William Lundigan

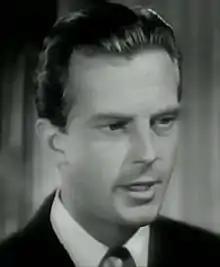
Lundigan in "The Fabulous Dorseys" (1947)

Lundigan returned to Hollywood and tried freelancing. He had support roles in some independent movies, "The Fabulous Dorseys" (1947) and "Dishonored Lady" (1947). He was the leading man in Republic's "The Inside Story" (1948) and was top billed in "Mystery in Mexico" (1948), "" (1949) and "Follow Me Quietly" (1949). He decided to try acting on stage and was cast by John Ford in a revival of "What Price Glory?".